Sleep in animals

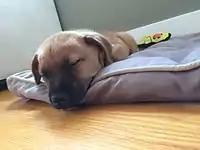
A sleeping dog

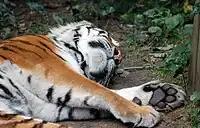
A sleeping tiger

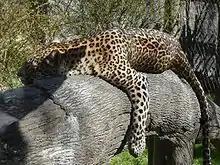
A sleeping leopard

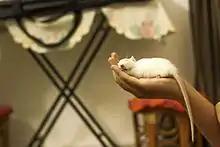
A sleeping rat

Reasons given for the wide variations include the fact that mammals "that nap in hiding, like bats or rodents tend to have longer, deeper snoozes than those on constant alert." Lions, which have little fear of predators also have relatively long sleep periods, while elephants have to eat most of the time to support their huge bodies. Little brown bats conserve their energy except for the few hours each night when their insect prey are available, and platypuses eat a high energy crustacean diet and, therefore, probably do not need to spend as much time awake as many other mammals.